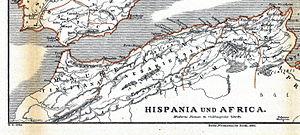
Augustin d'Hippone ou Saint Augustin, né le 13 novembre 354 à Thagaste, un municipe de la province d'Afrique, et mort le 28 août 430 à Hippone, est un philosophe et théologien chrétien romain de la classe aisée. Avec Ambroise de Milan, Jérôme de Stridon et Grégoire le Grand, il est l'un des quatre Pères de l'Église occidentale et l’un des trente-six docteurs de l’Église.
Thagaste est une ancienne ville numide sur les ruines de laquelle fut édifiée la ville actuelle de Souk Ahras ou Tagilt, en Algérie. Elle est principalement connue pour être la ville natale de saint Augustin. Elle est située à 100 km au sud-est d'Annaba, ancienne Hippone, ville dont il fut évêque.